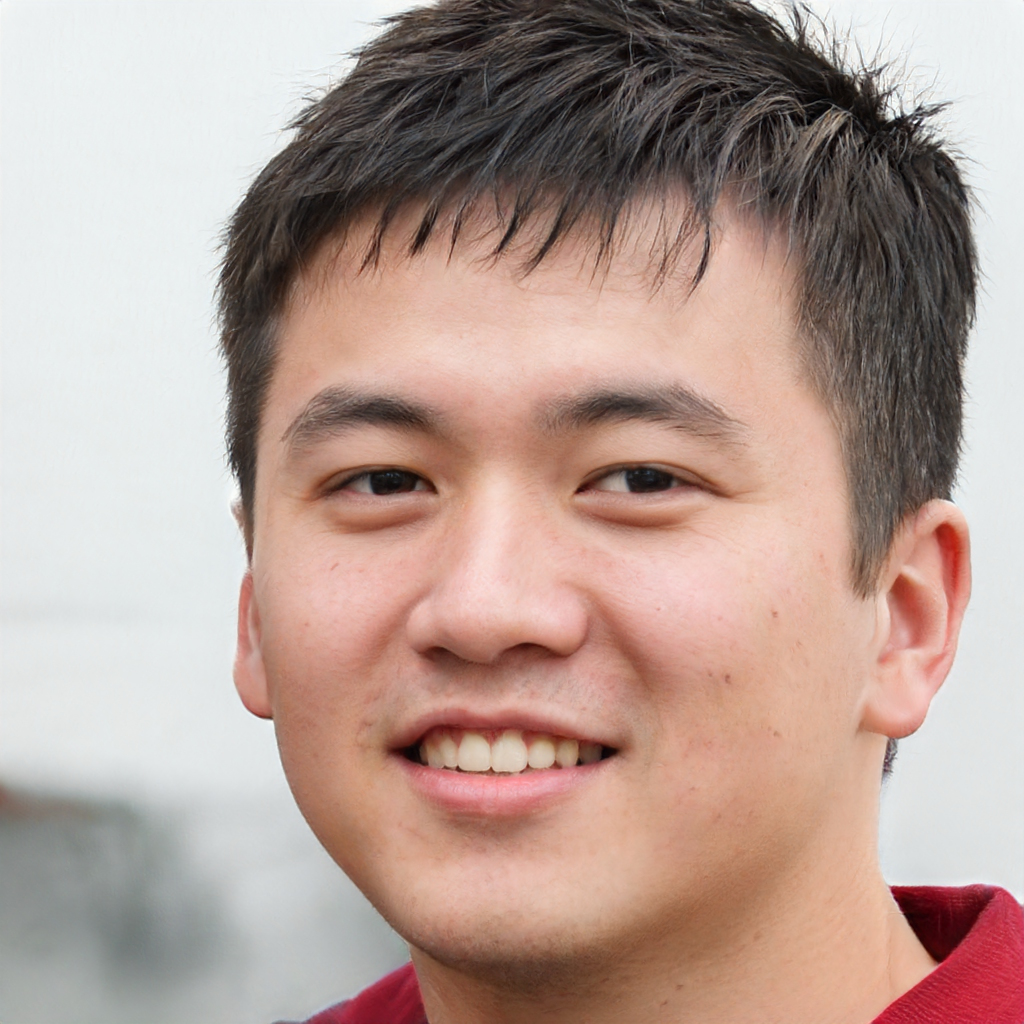
Gender: Male